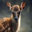
Label: deer